2021 Taipei Marathon

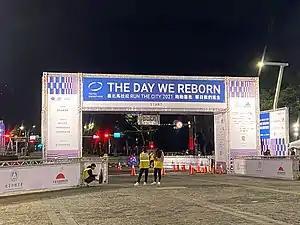
The starting point at the Taipei City Hall Square

The 2021 Taipei Marathon was an Elite Label marathon race held in Taipei, Taiwan on December 19, 2021. It was the 25th running of the race.